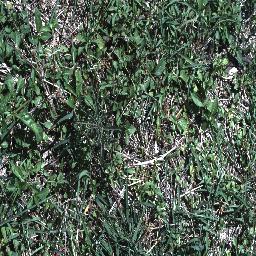
Label: parkinsonia